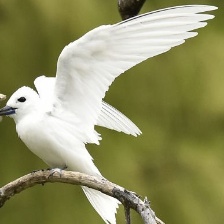
Species: FAIRY TERN
Scientific name: STERNULA NEREIS